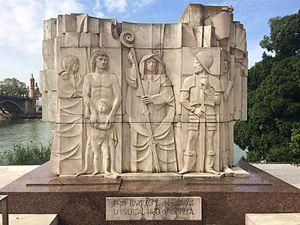
Bartolomé de las Casas, est un prêtre dominicain, missionnaire, écrivain et historien espagnol, célèbre pour avoir dénoncé les pratiques des colons espagnols et avoir défendu les droits des Amérindiens.